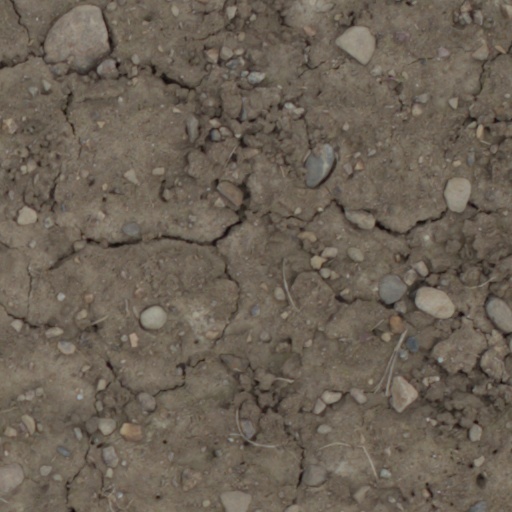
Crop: wheat